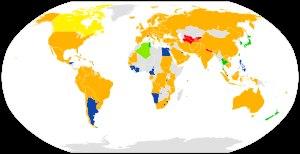
La majorité civile ou majorité légale ou encore simplement majorité est l'âge auquel un individu est juridiquement considéré comme civilement capable et responsable, c'est-à-dire essentiellement l'âge à partir duquel il est capable de s'engager par les liens d'un contrat ou d'un autre acte juridique.